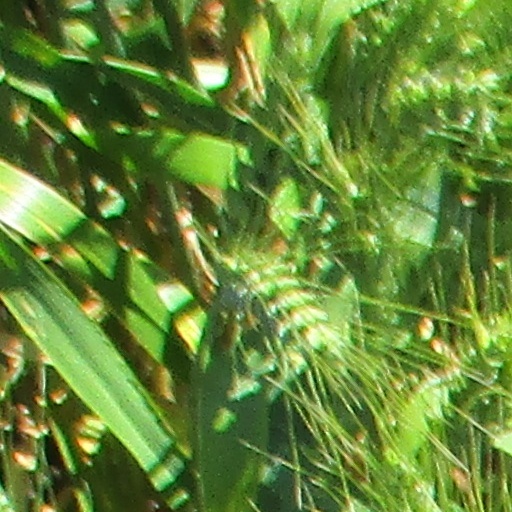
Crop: wheat